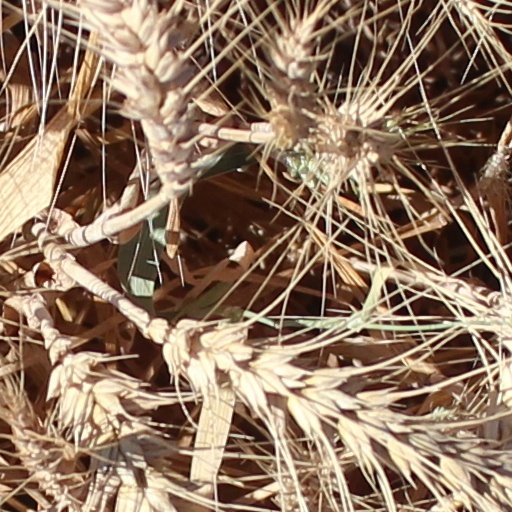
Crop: wheat